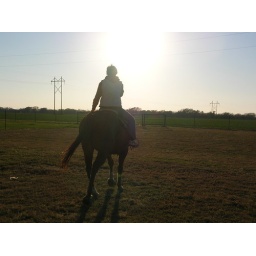
my mom riding a horse out in oklahoma at my cousins house